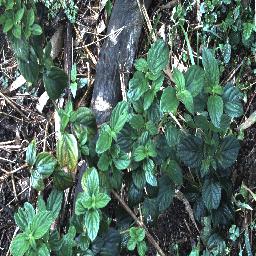
Label: lantana